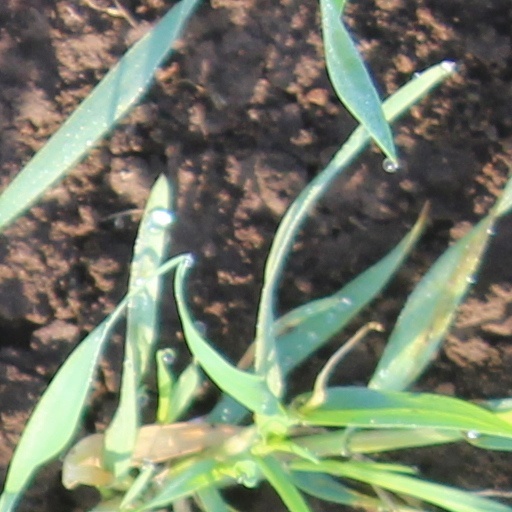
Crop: wheat